Gene Stratton-Porter Cabin (Rome City, Indiana)

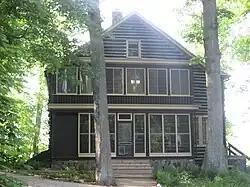
Front of the Cabin in Wildflower Woods

The design of the Sylvan Lake cabin was inspired by the Forestry Building at the World's Columbian Exposition in Chicago, which the Porters visited in 1893, The Sylvan Lake cabin closely resembles Stratton-Porter's Limberlost Cabin at Geneva. The exterior of the fourteen-room, two-story cabin was built with Wisconsin white cedar-logs on a stone foundation. The home also includes an L-shaped, two-story porch overlooking the lake. Another two-story porch was constructed across the home's rear facade. The second-story porches were screened to provide open-air sleeping rooms when the weather was warm enough. The property eventually included about of land and featured a formal flower garden, orchards, and a small pond.